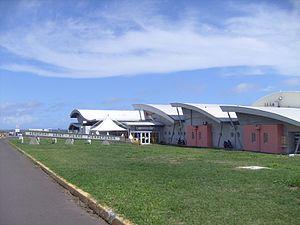
Aéroport de Pierrefonds à Saint-Pierre de l'île de La Réunion.
Saint-Pierre est une commune française, située dans le département et région de La Réunion dont elle est une sous-préfecture. Elle fait désormais partie des 60 communes les plus peuplées de France. En 2016, la population de Saint-Pierre était de 84 169 habitants d’après le recensement de l’Insee, ce qui en fait la troisième commune la plus peuplée de la Réunion après Saint-Denis et Saint-Paul. Doté d'un centre-ville développé et attractif, Saint-Pierre est souvent considérée comme la deuxième ville de La Réunion après Saint-Denis.